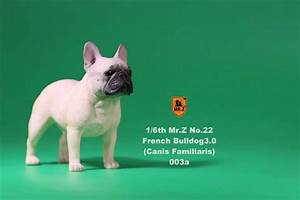
Label: cane